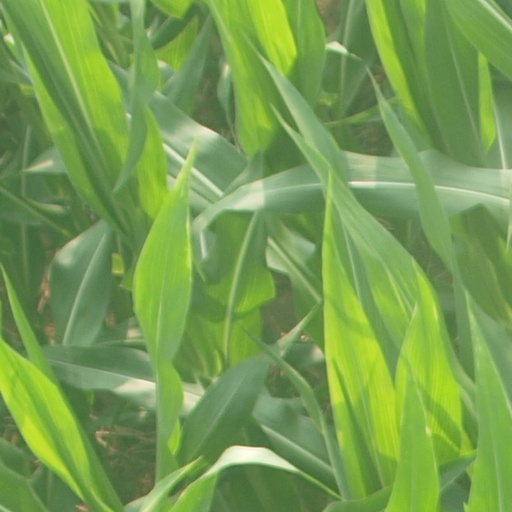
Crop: maize; corn